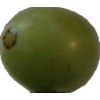
Label: grape